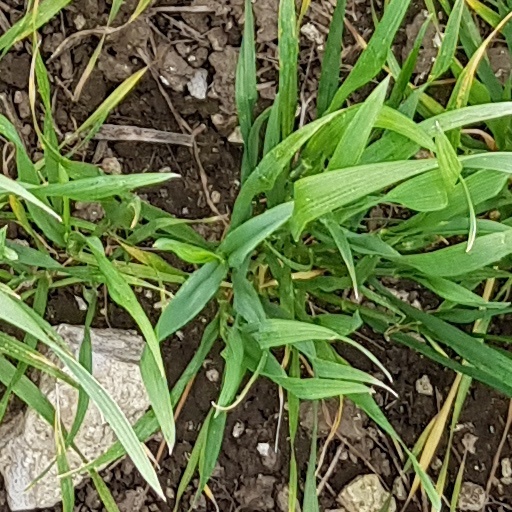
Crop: wheat